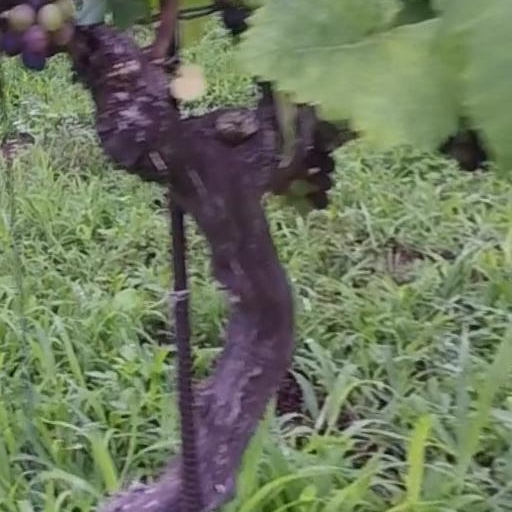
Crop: grape